Gamla Uppsala

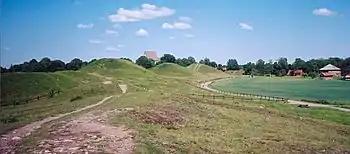
Gamla Uppsala is an area rich in archaeological remains: seen from the grave field whose larger mounds (left part) are close to the Royal Mounds. The building beyond the mounds is the church and to its right is the low Ting-mound and then Gamla Uppsala museum.

Gamla Uppsala ("Old Uppsala") is a parish and a village outside Uppsala in Sweden. It had 17,973 inhabitants in 2016.